176th Wing

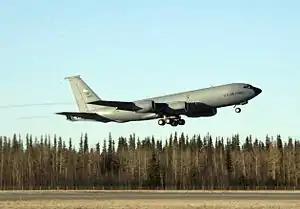
168th Air Refueling Squadron KC-135 taking off from Eielson AFB

Initially formed as the 176th Tactical Airlift Group's Detachment 1, based at Eielson Air Force Base In the spring of 1986, members of the unit – what few there were – began a 17-day tour of other Air National Guard tanker units. This trip had a dual purpose, one of its participants would recount later: "One, conduct interviews and make selection for the jobs ... and two, steal people."